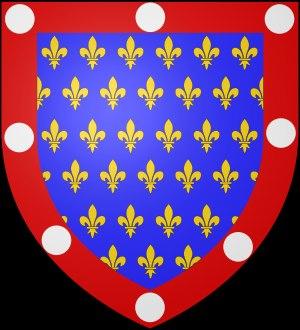
Plusieurs comtes, puis ducs royaux d’Alençon ont figuré dans l’Histoire de France. Le titre a été attribué à un frère cadet du roi de France.